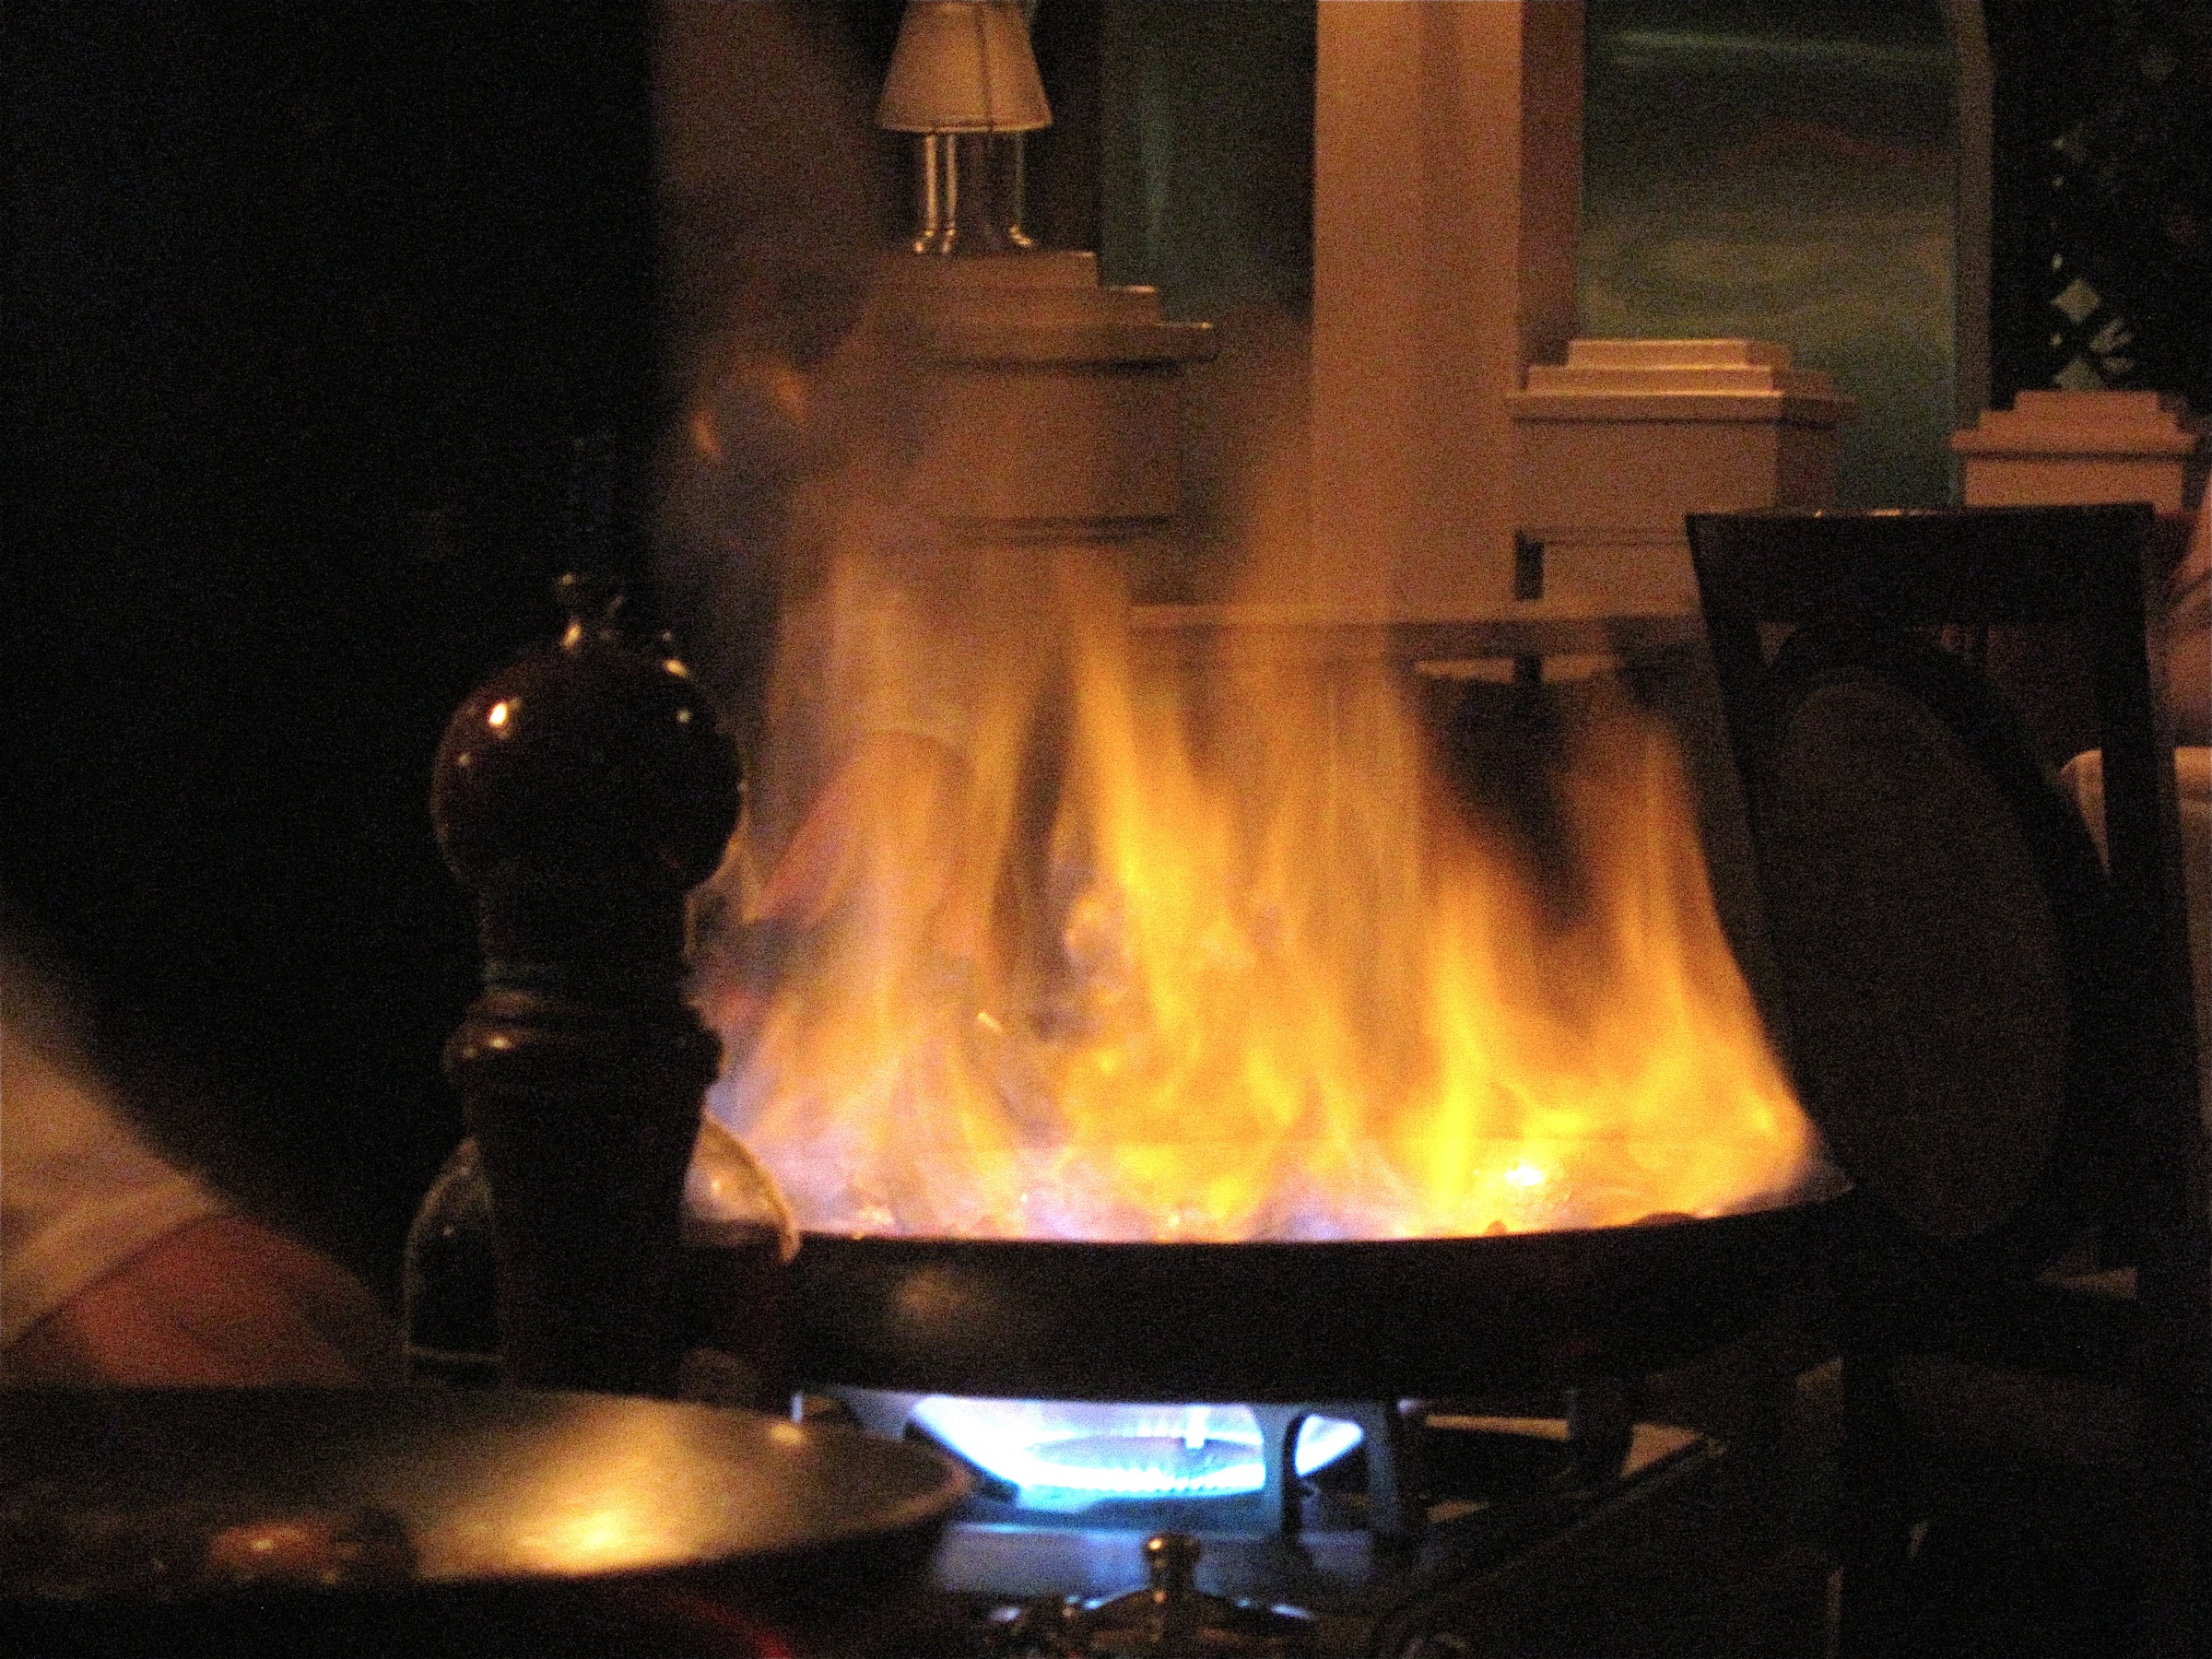
flame, fire, darkness, 2009365, hearth, screenshot